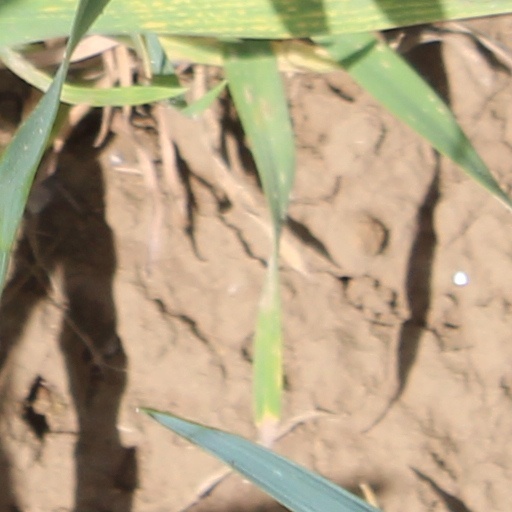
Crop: wheat